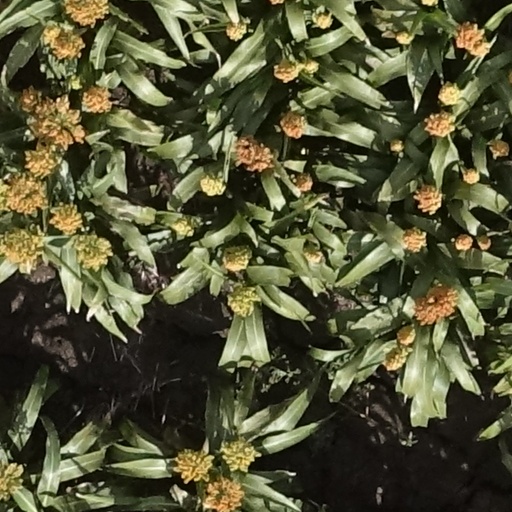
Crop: sorghum